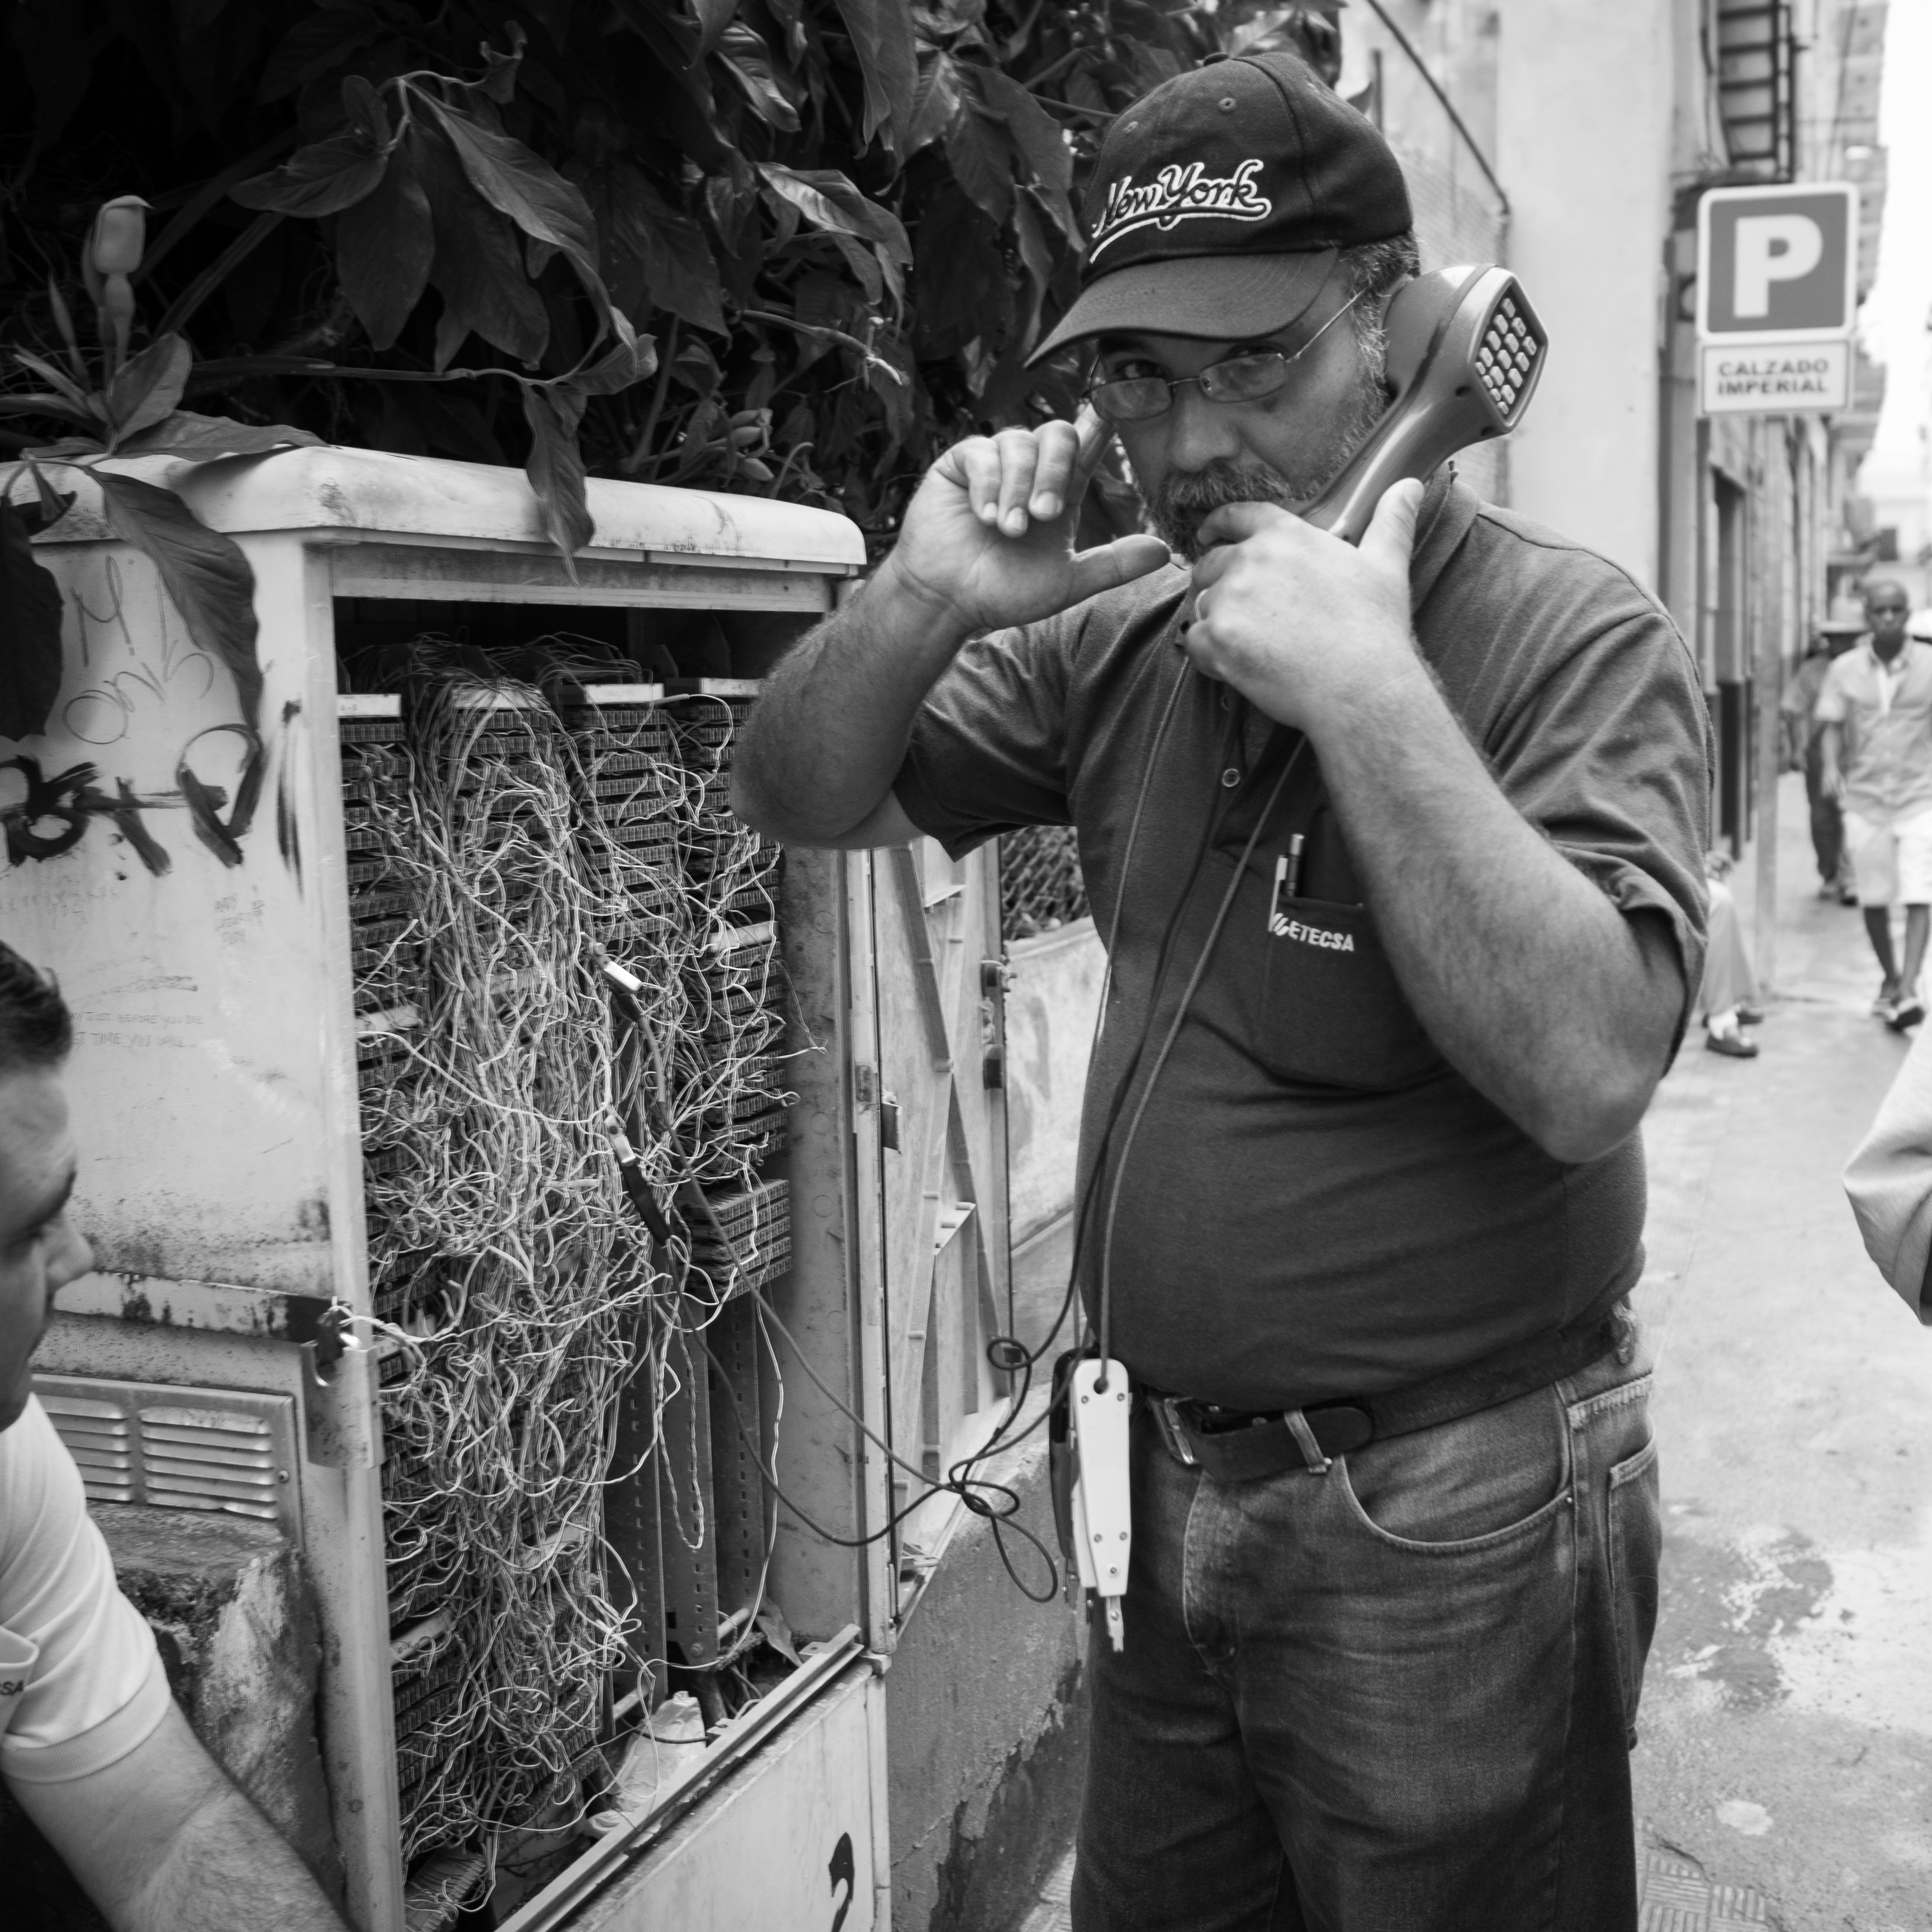
person, black and white, road, white, street, photography, black, monochrome, streetphotography, flickr, thomas, olympus, photograph, omd, fuji, leica, monochrom, leuthard, hcb, thomasleuthard, monochrome photography